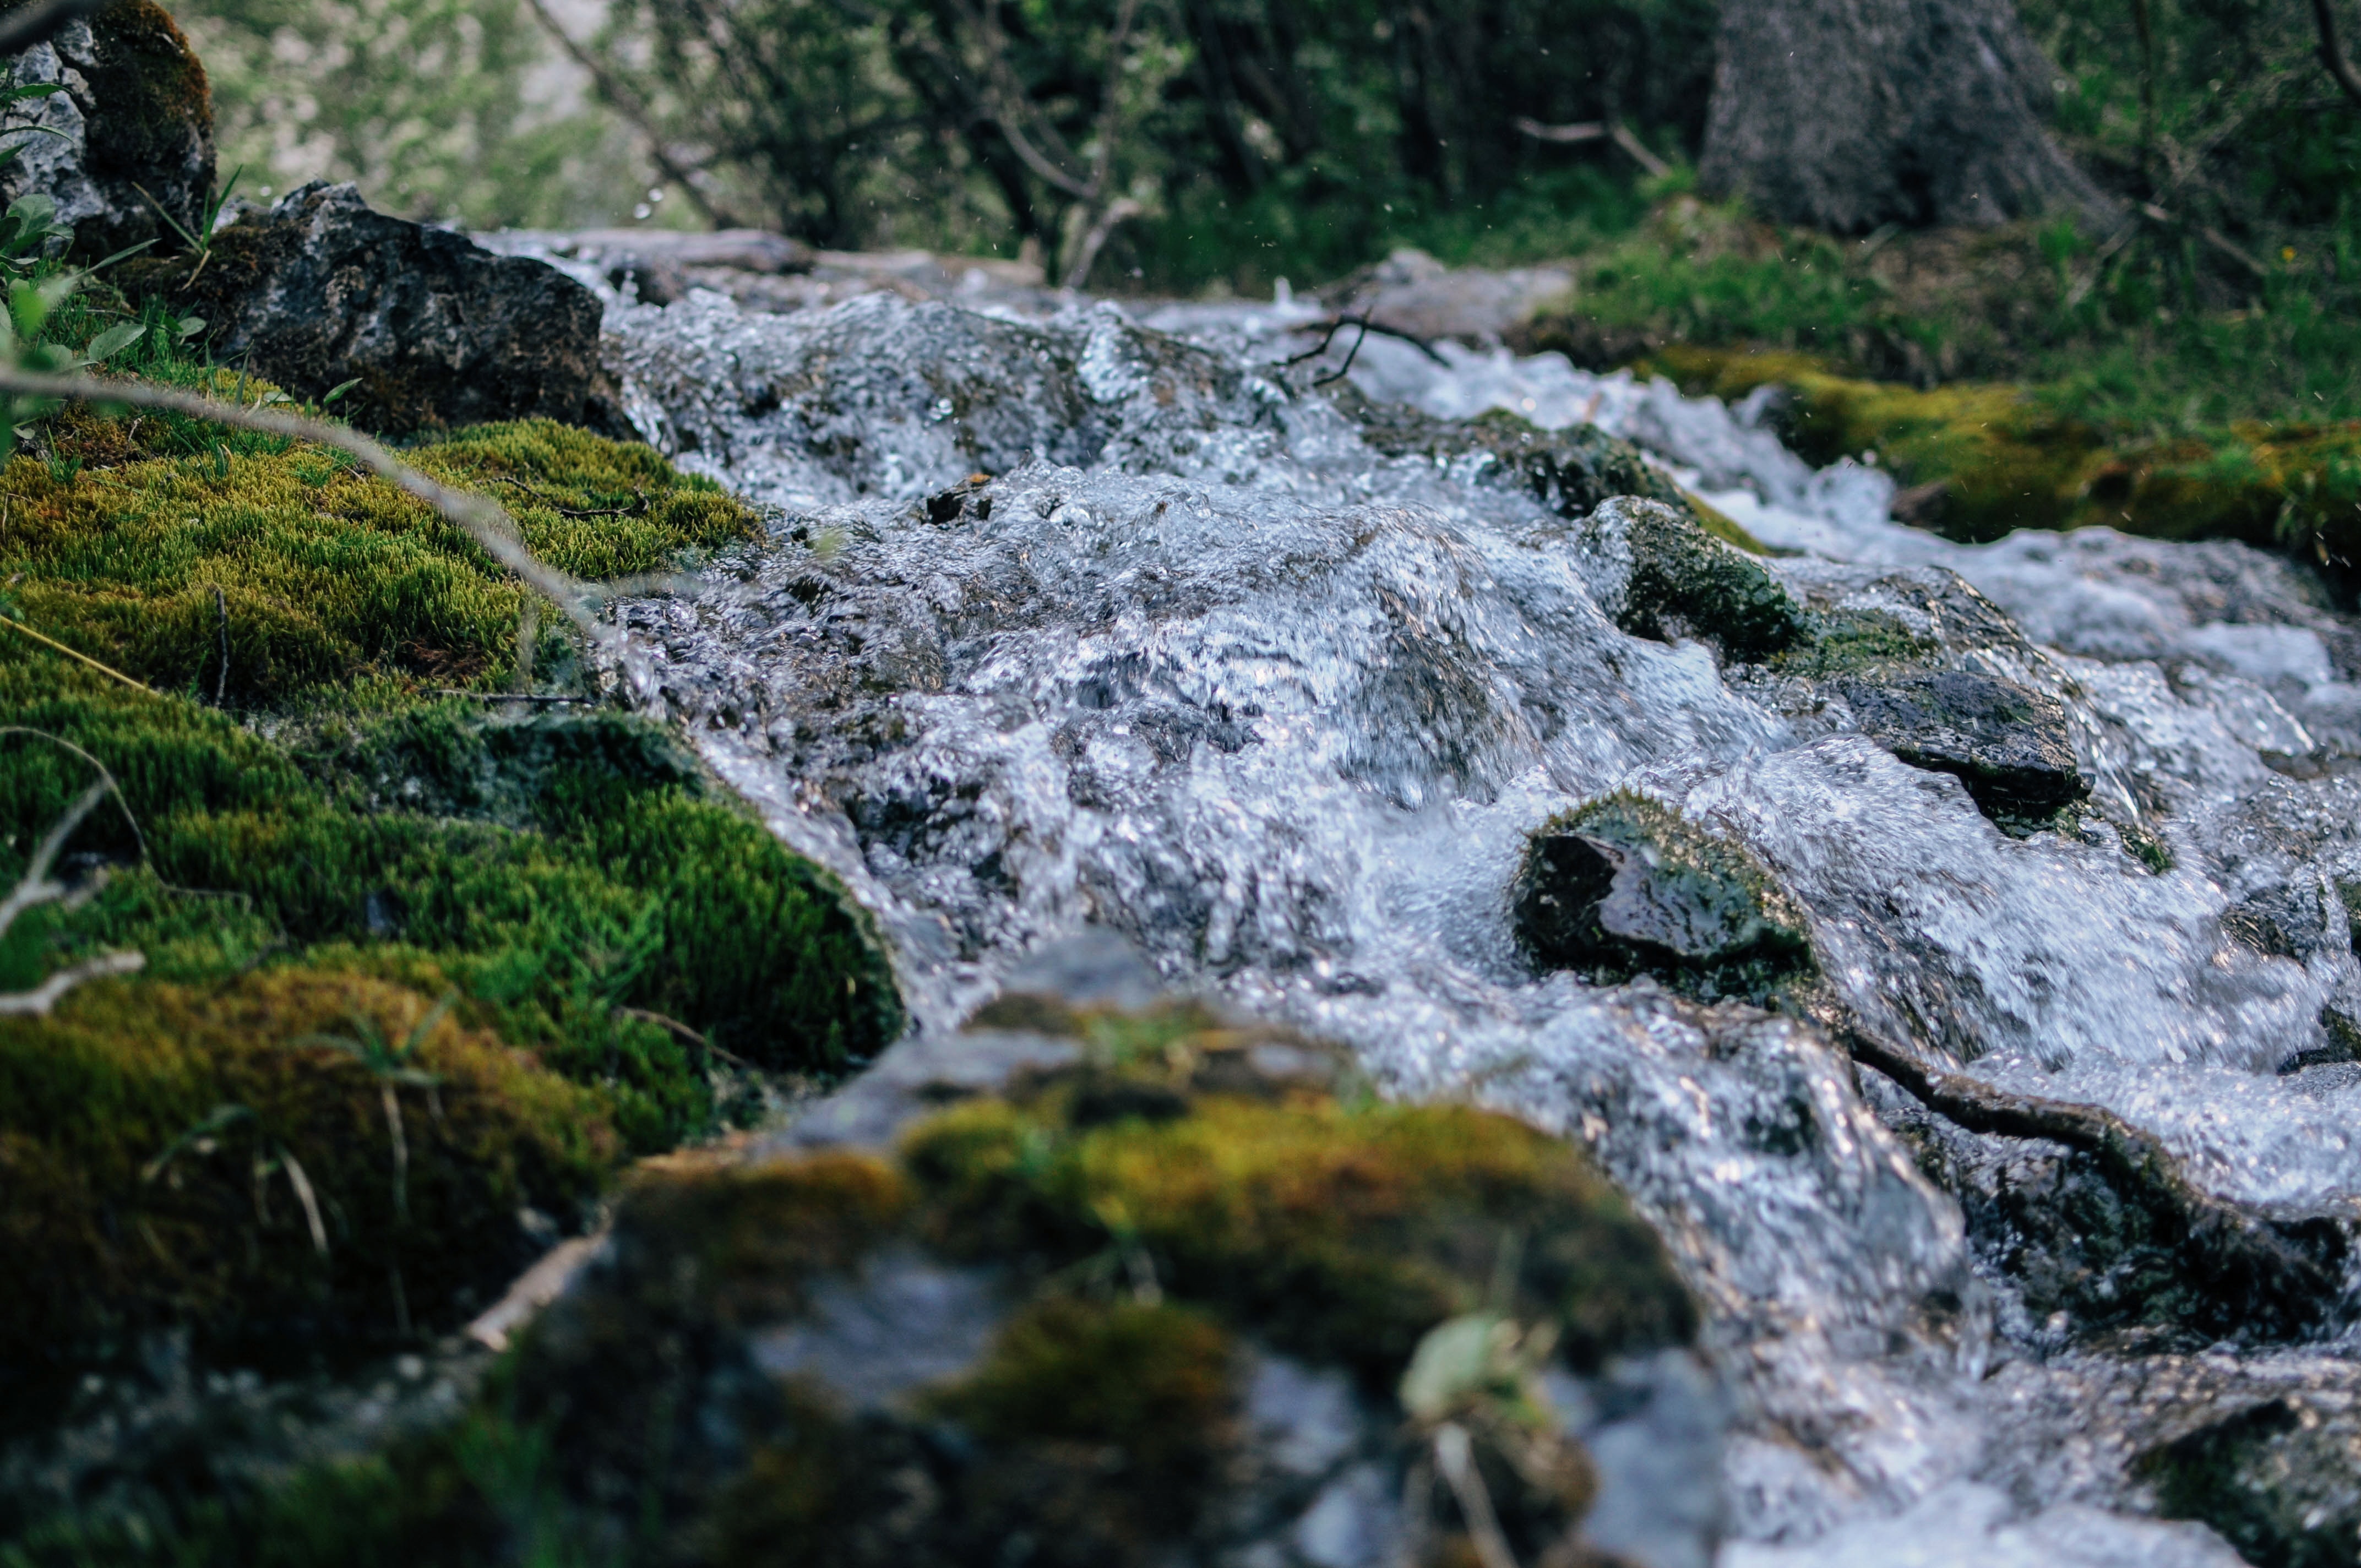
landscape, water, nature, forest, rock, waterfall, wilderness, mountain, flower, river, stream, autumn, rapid, body of water, water feature, watercourse, landform